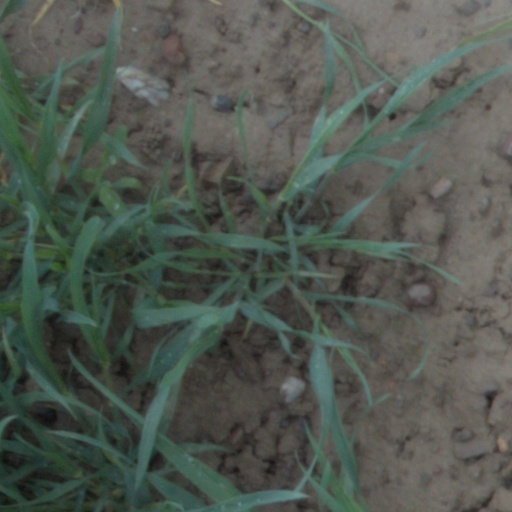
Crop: wheat